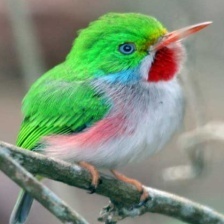
Species: CUBAN TODY
Scientific name: TODUS MULTICOLOR